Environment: real
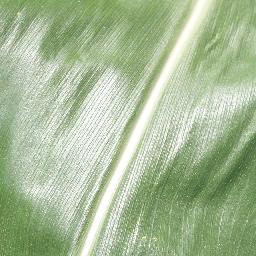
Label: healthy